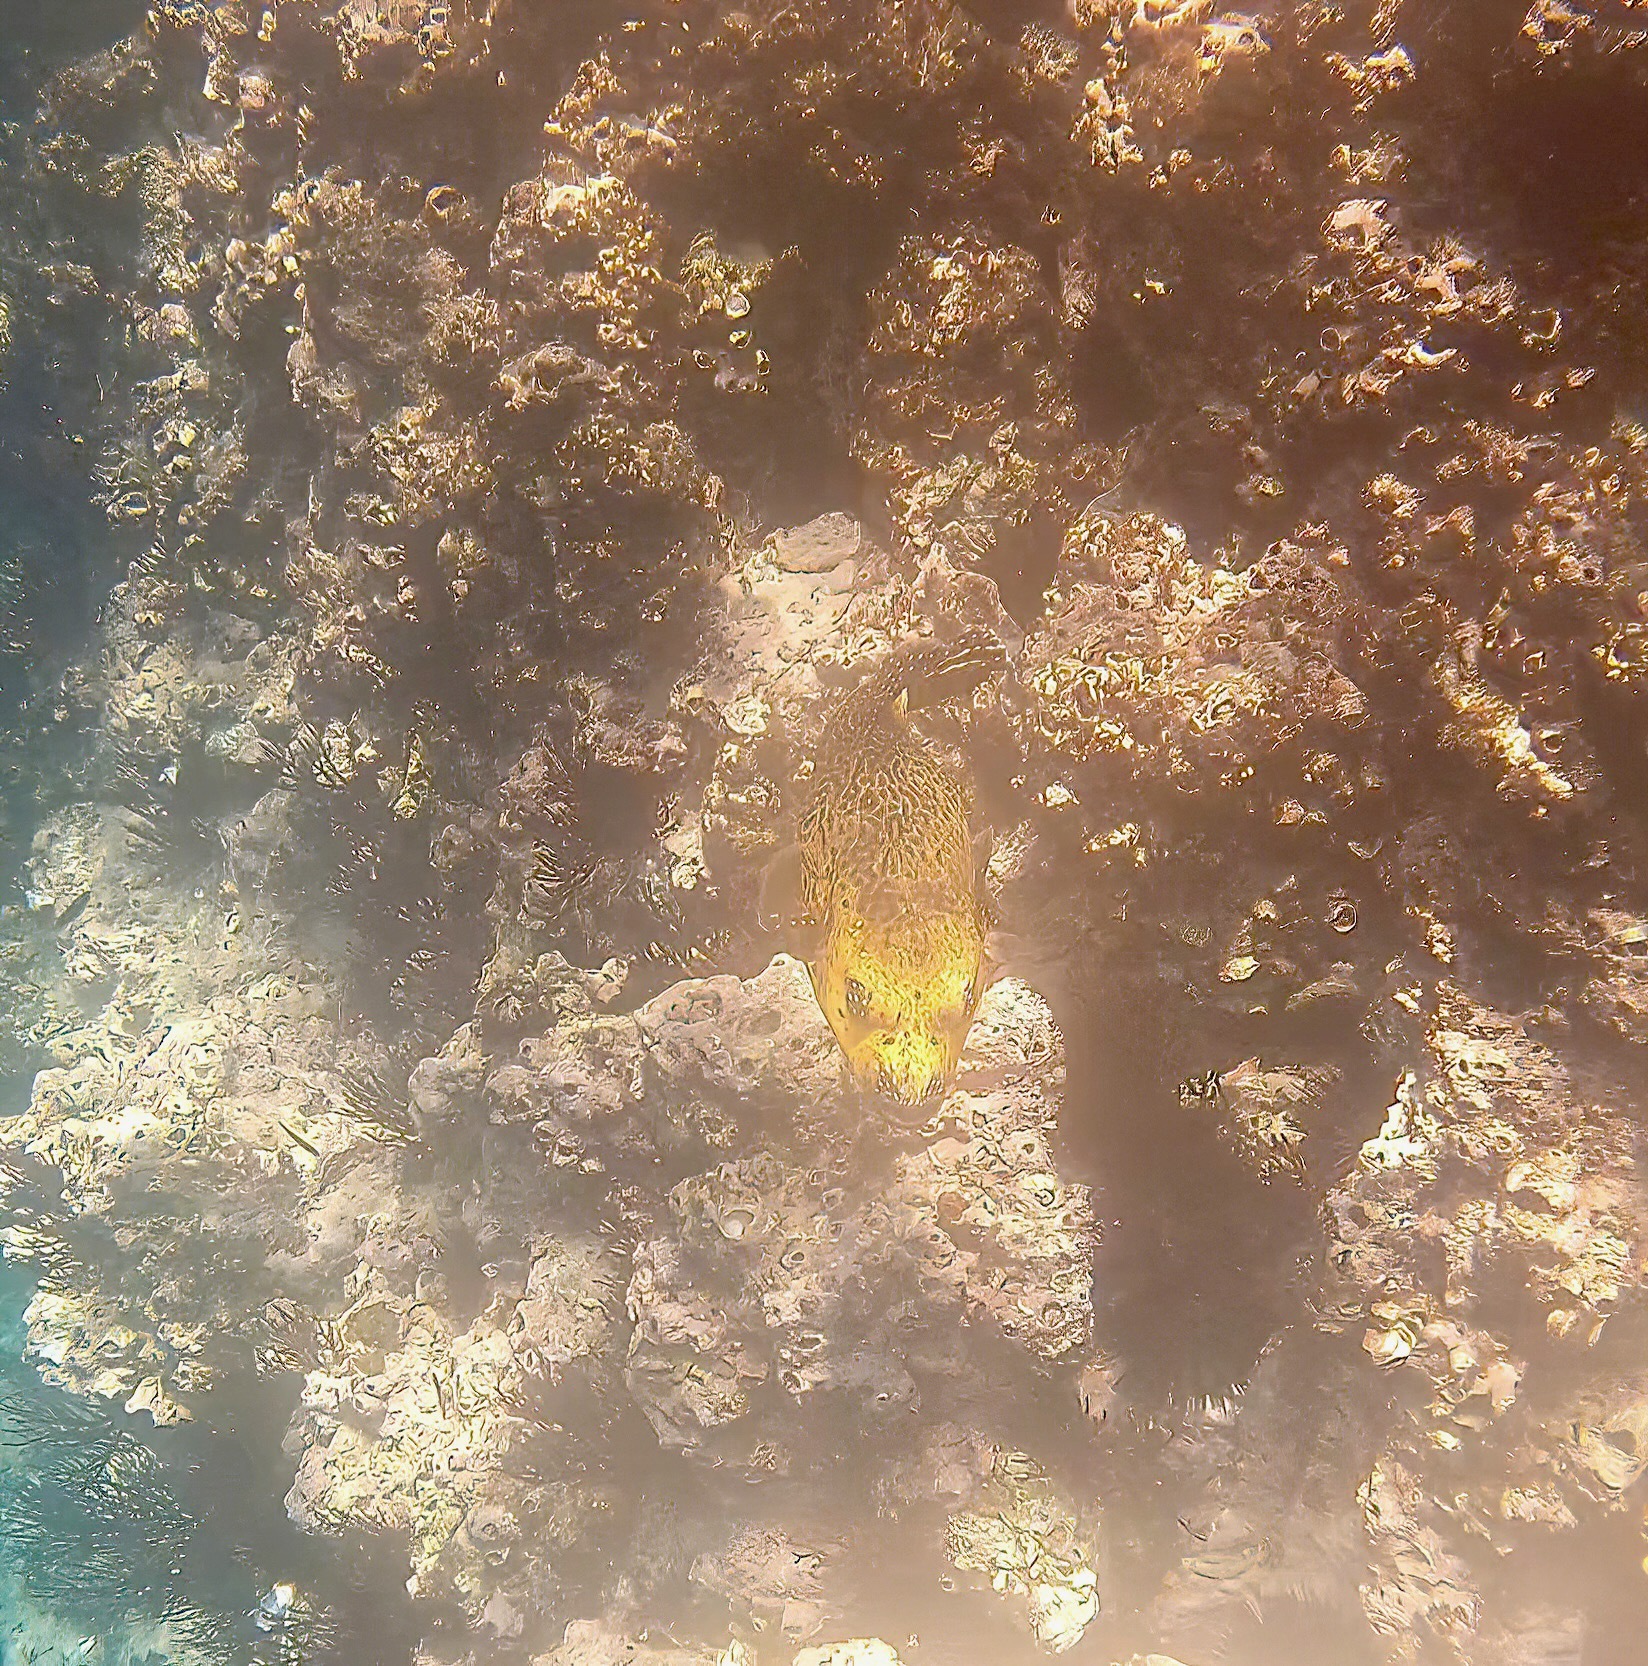
Arothron meleagris (Guineafowl Puffer)